A. J. Allmendinger

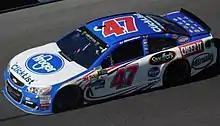
Allmendinger on track at Daytona in 2017

Though NASCAR expanded the grid of the Sprint Unlimited to include all the Chase drivers, Allmendinger declined the invitation, saying he wanted to save his equipment for the points races such as the Daytona 500. Instead, he joined the Motor Racing Network's radio broadcast of the race, working in the booth alongside Joe Moore and Jeff Striegle.